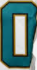
Number: 0